Matthias Koeberlin

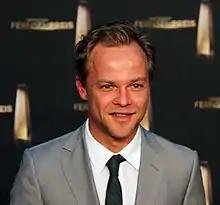
Matthias Koeberlin in 2012

Matthias Koeberlin (born 28 March 1974, Mainz) is a German actor and reciter. His work includes the British-German co-production "The Sinking of the Laconia" (2010, UK premiere, 2011) and 2017 in German television series "Charité" he played role of German physician Emil Behring.